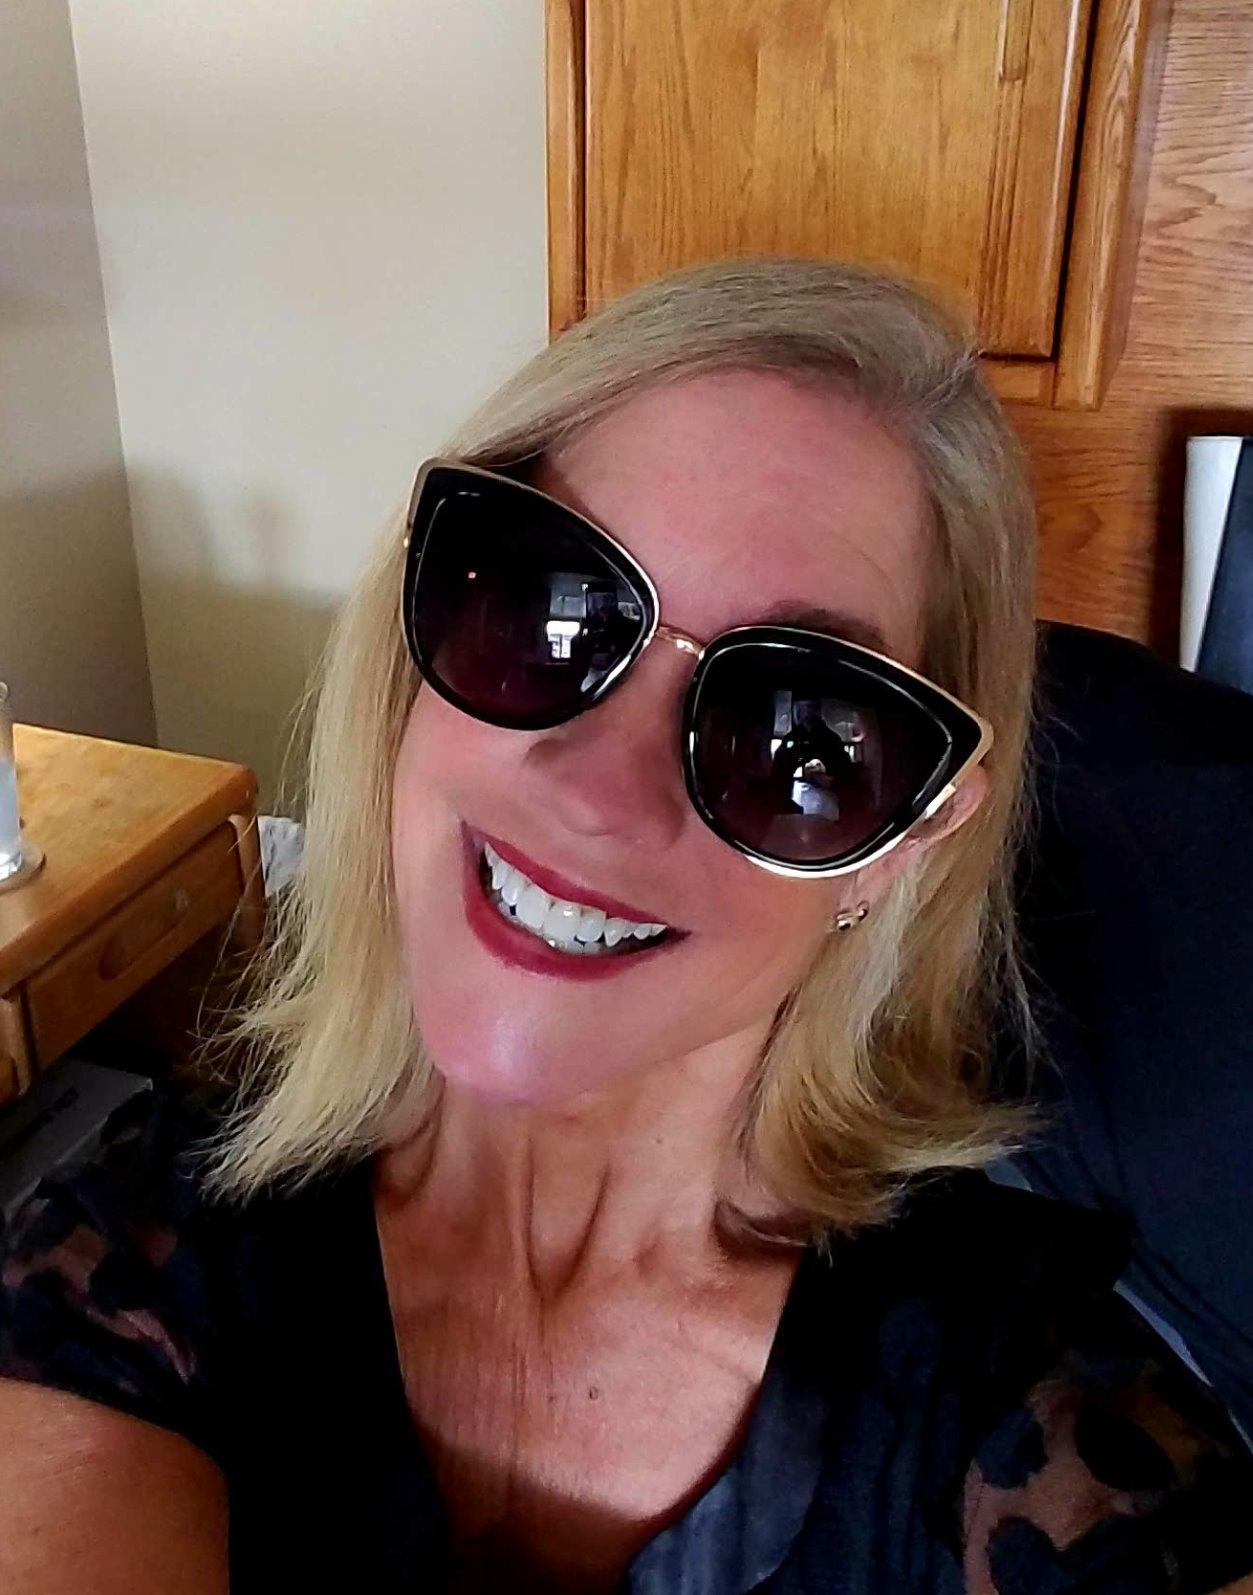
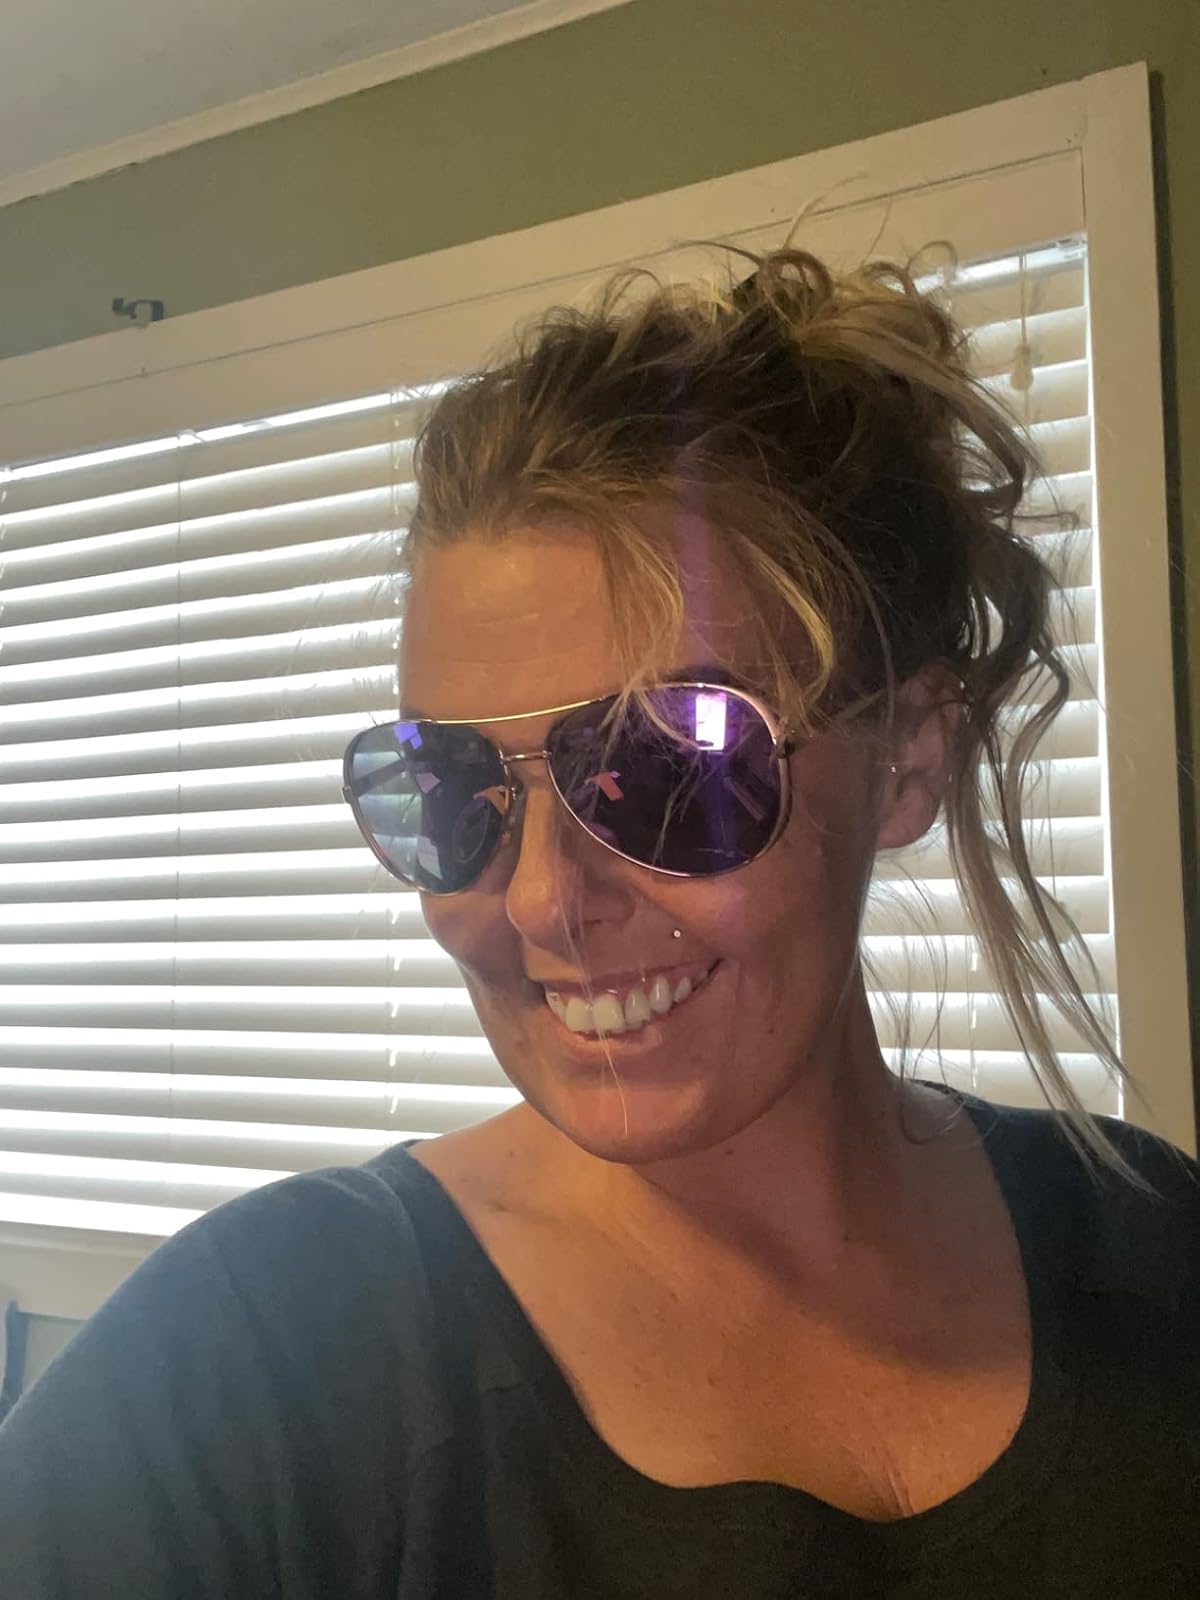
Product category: accessories_sunglasses
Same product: no